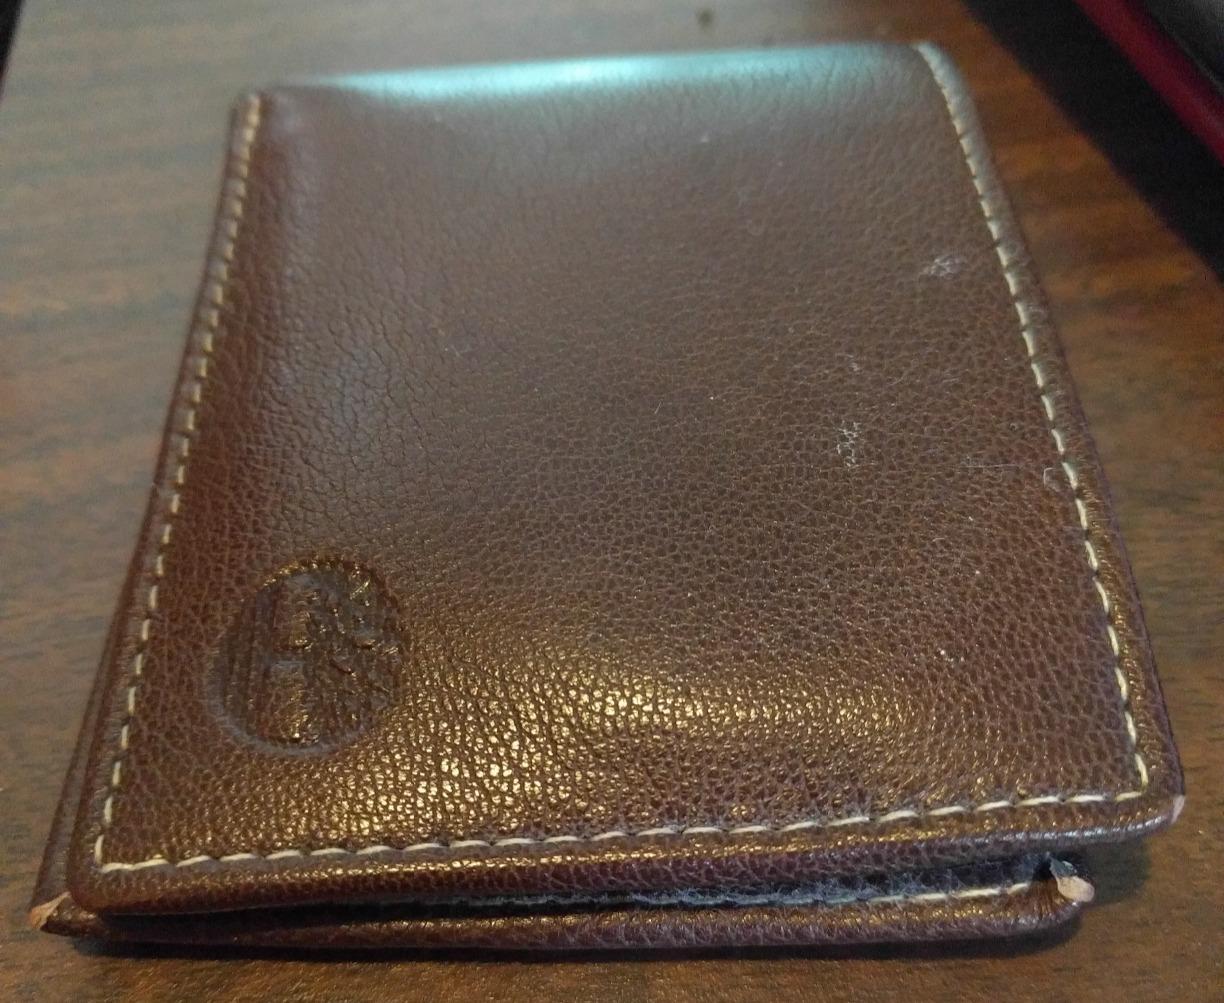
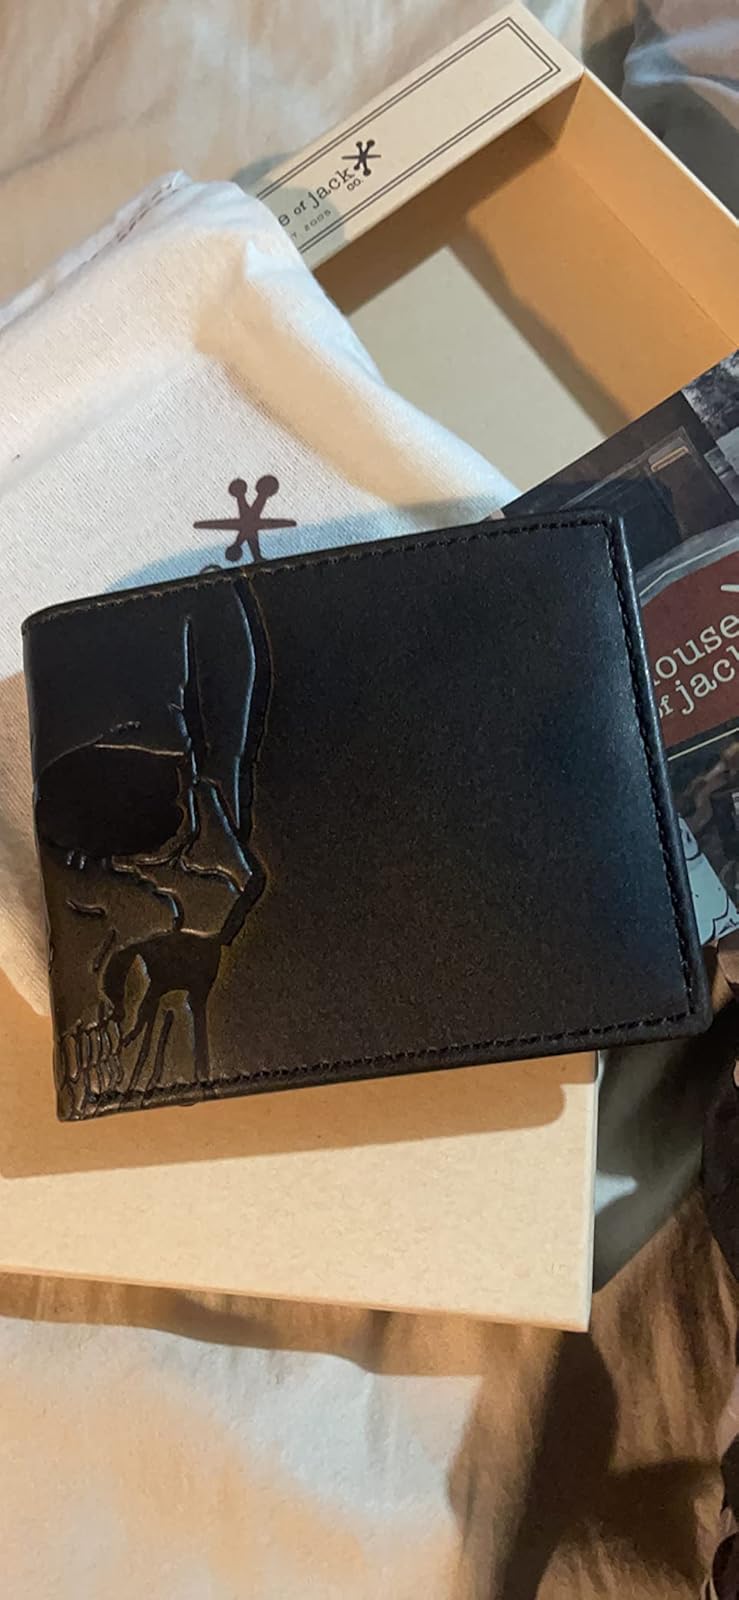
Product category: accessories_wallet
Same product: no